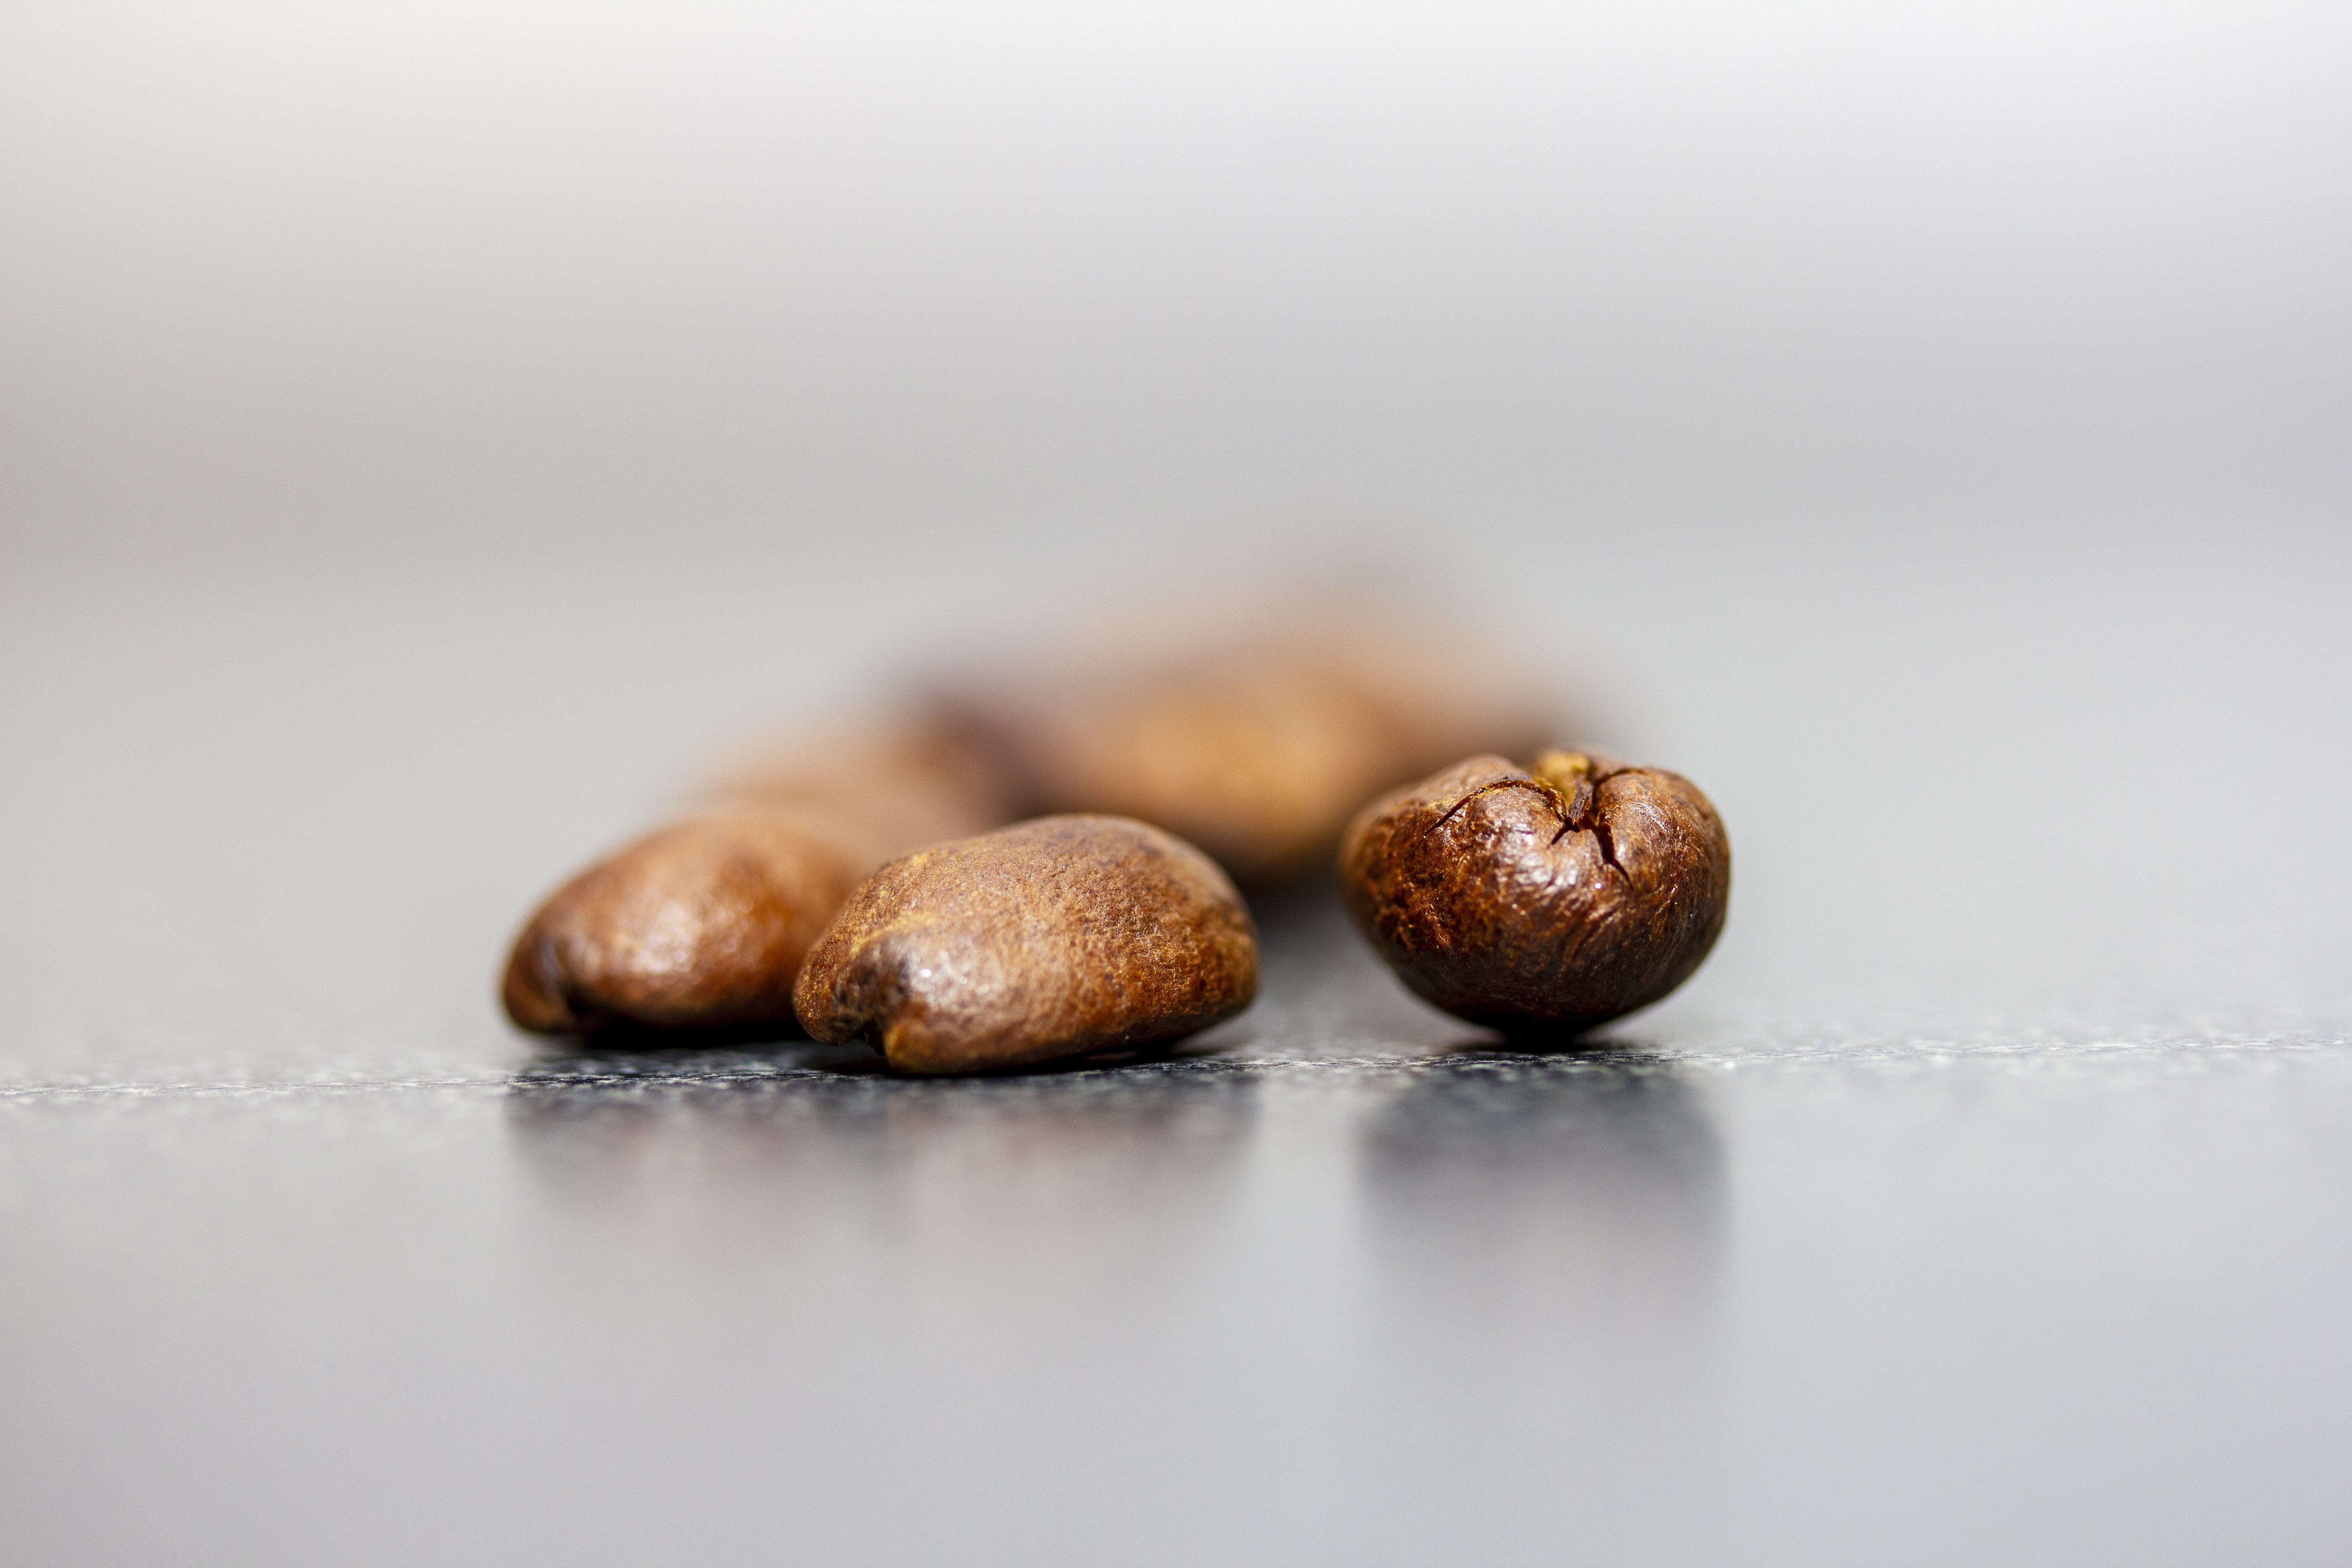
coffee, food, plant, ingredient, natural foods, tree, wood, chestnut, mushroom, serveware, nuts seeds, edible mushroom, nut, agaricaceae, hazelnut, tableware, macro photography, still life photography, still life, sweetness, dish, fungus, metal, produce, superfood, bolete, russula integra, accessory fruit, landscape, rock